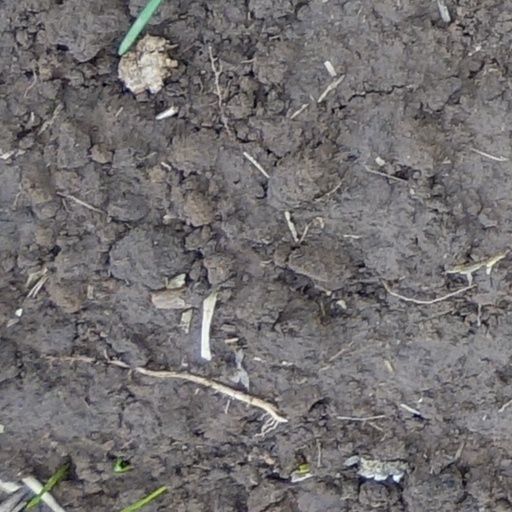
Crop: wheat